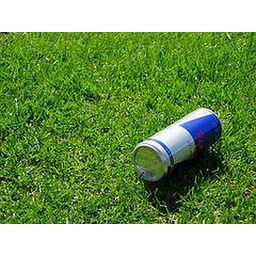
red bull in green